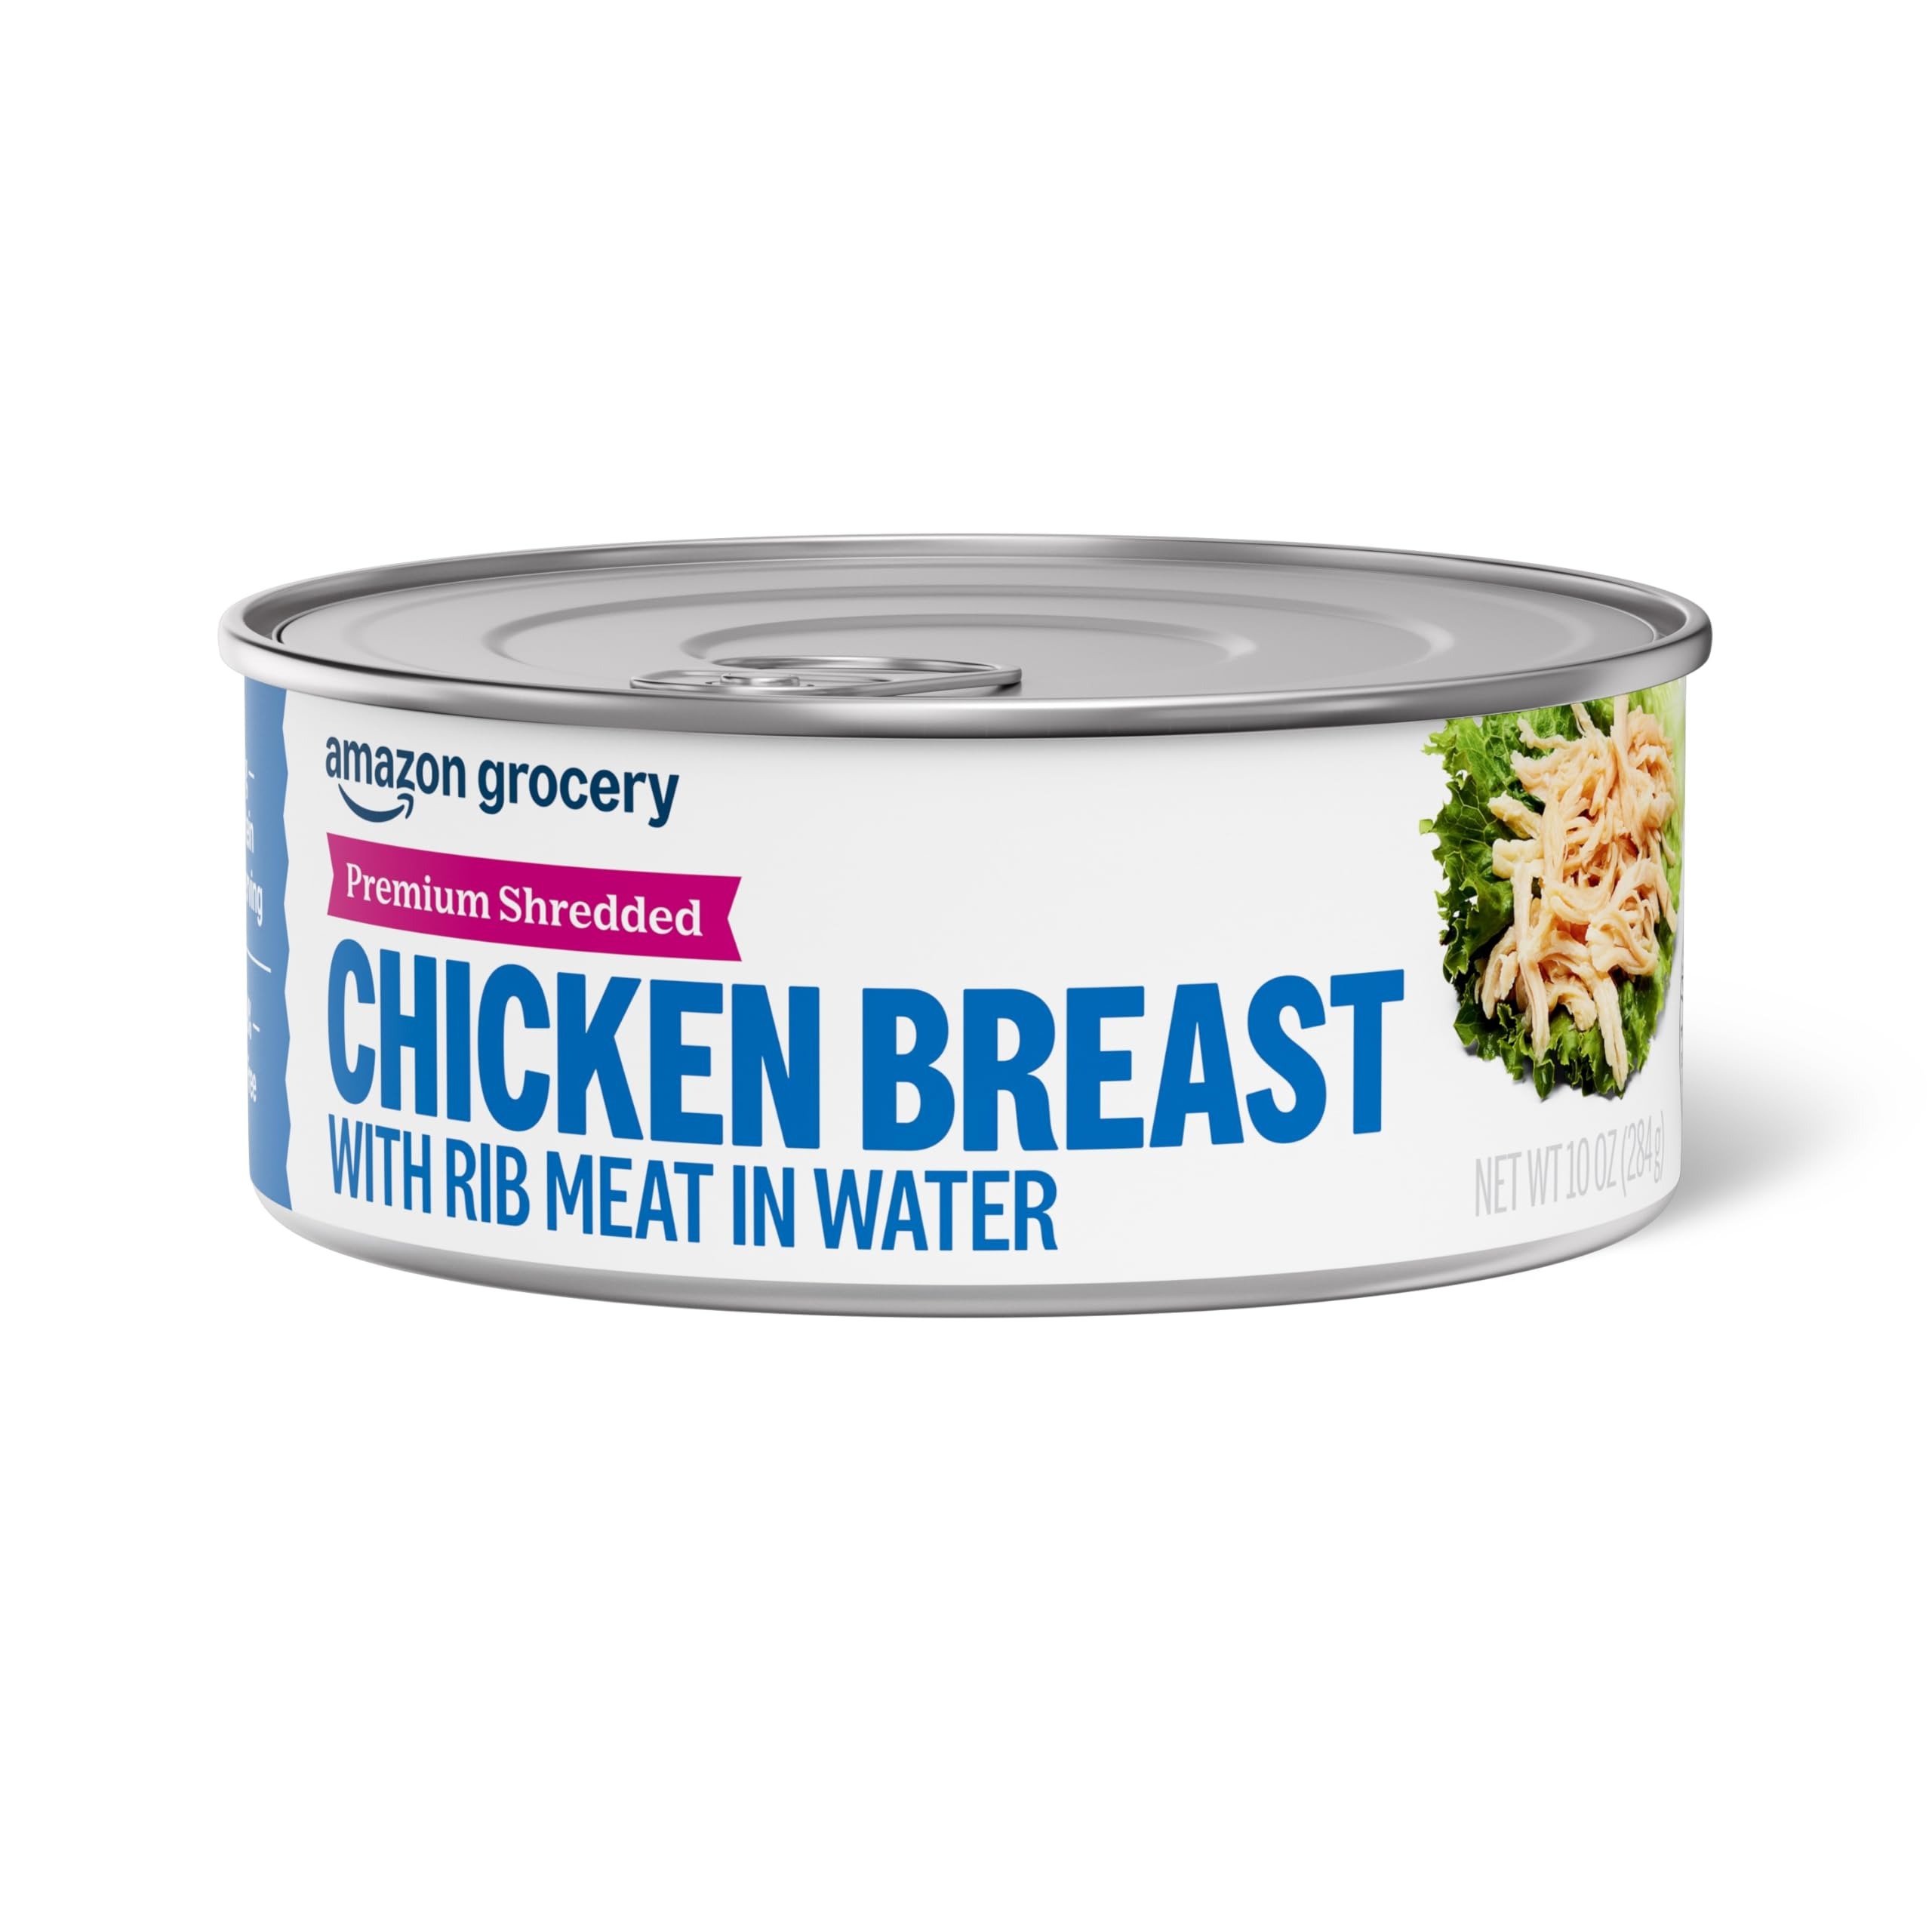
Item Name: Amazon Grocery, Premium Shredded Chicken Breast, 10 Oz
Bullet Point 1: One 10 ounce can of Premium Shredded White Chicken Breast
Bullet Point 2: 9g of protein per serving
Bullet Point 3: 98% fat free
Bullet Point 4: Contains: Sulfites
Bullet Point 5: Amazon Grocery has all the favorites you love for less. You’ll find everything you need for great-tasting meals in one shopping trip
Bullet Point 6: Feed your every day with Amazon Grocery
Value: 10.0
Unit: Ounce

Price: 2.55